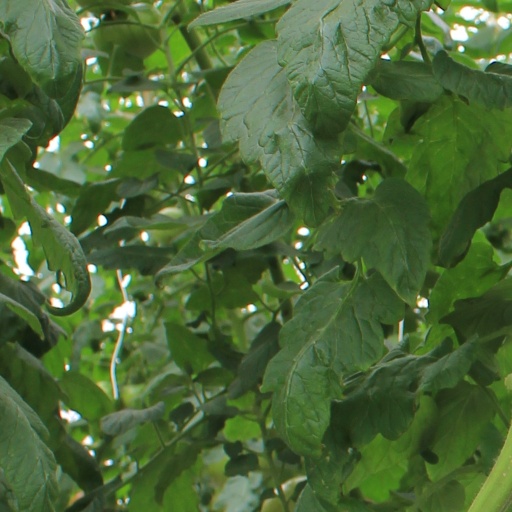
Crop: tomato